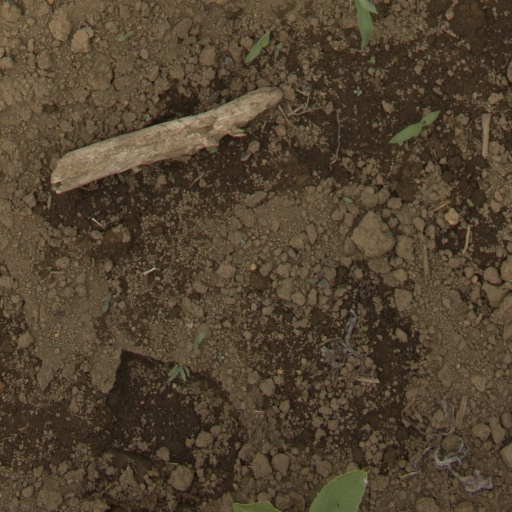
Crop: Jerusalem artichoke